Battle of the Washita River

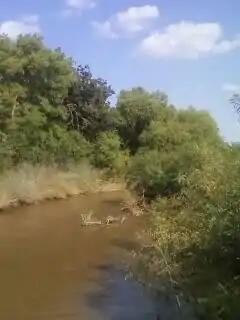
Washita River; vicinity where Chief Black Kettle was killed while trying to cross river

Black Kettle and the other chiefs departed Fort Cobb on about November 21 with food supplied by Griffenstein, traveling through storm conditions. They reached their villages on the Washita on the evening of November 26.